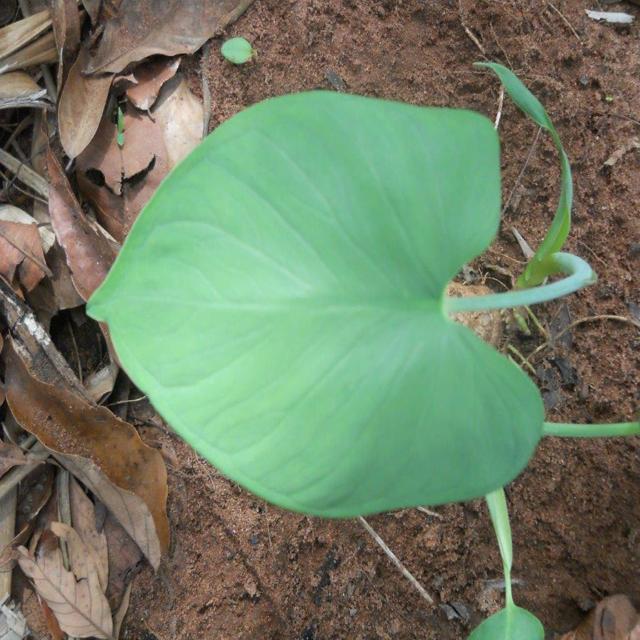
Label: Healthy